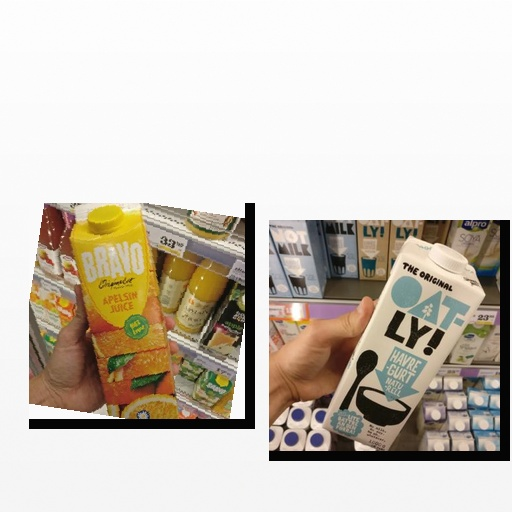
Food items: oat_yogurt, orange_juice